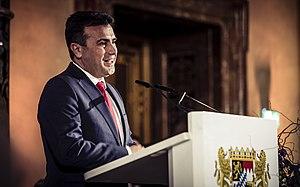
Les élections législatives macédoniennes de 2020 ont lieu de manière anticipée le 15 juillet 2020 afin d'élire les 120 députés de la 10ᵉ législature de l'Assemblée de Macédoine du Nord pour un mandat de quatre ans.